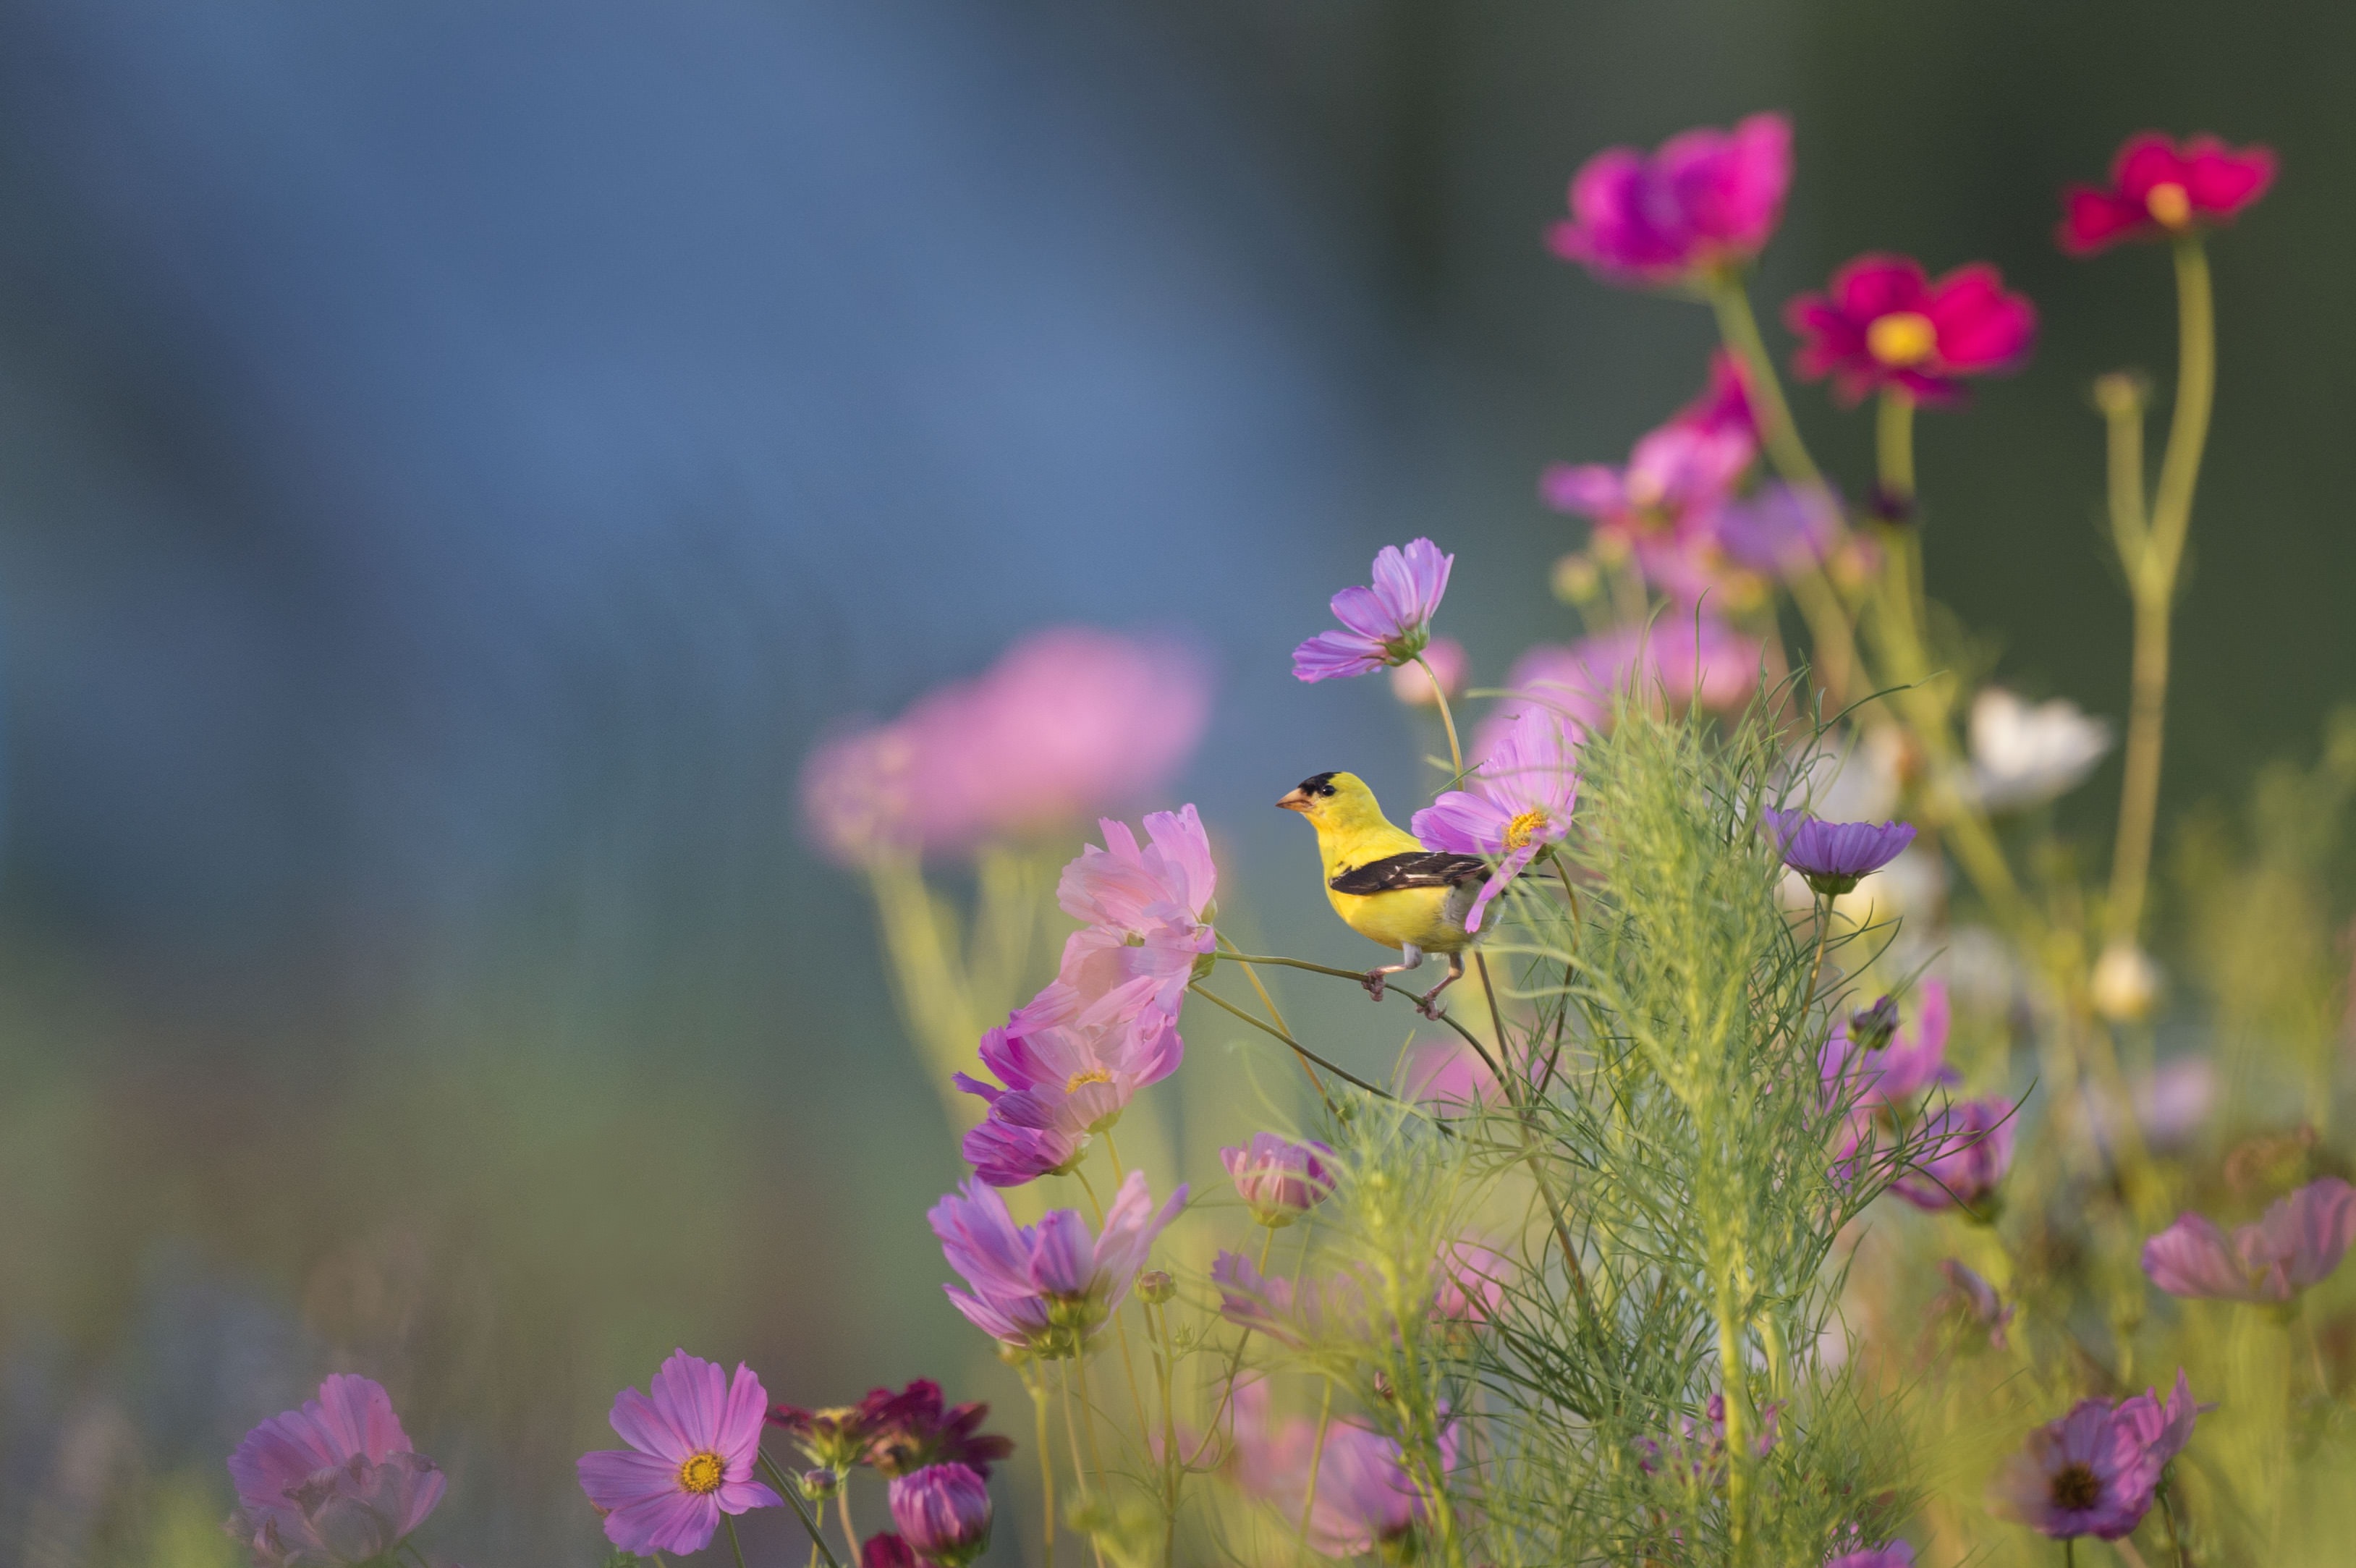
nature, grass, blossom, bird, plant, field, photography, meadow, leaf, flower, petal, bloom, pollen, green, insect, botany, flora, fauna, wildflower, flowers, close up, outdoors, nectar, macro photography, flowering plant, plant stem, land plant